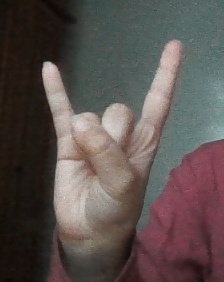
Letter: la